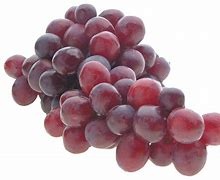
Label: grape